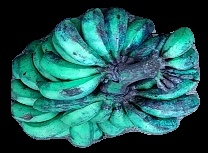
Variety: rasbale
Grade: grade3